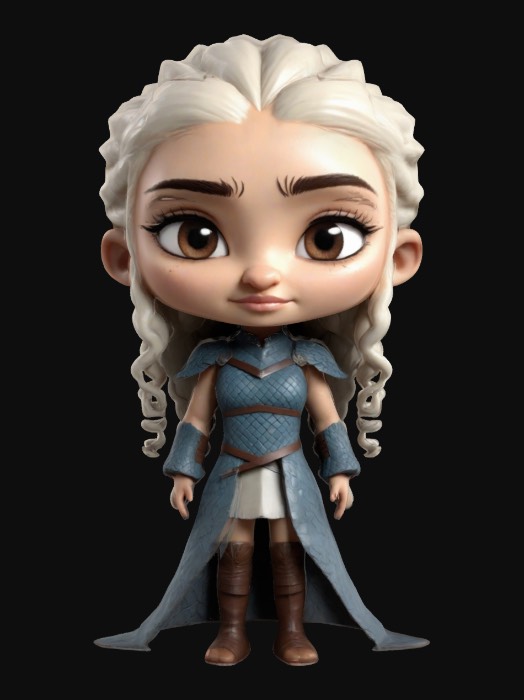
미적 점수 (1~10점): 9